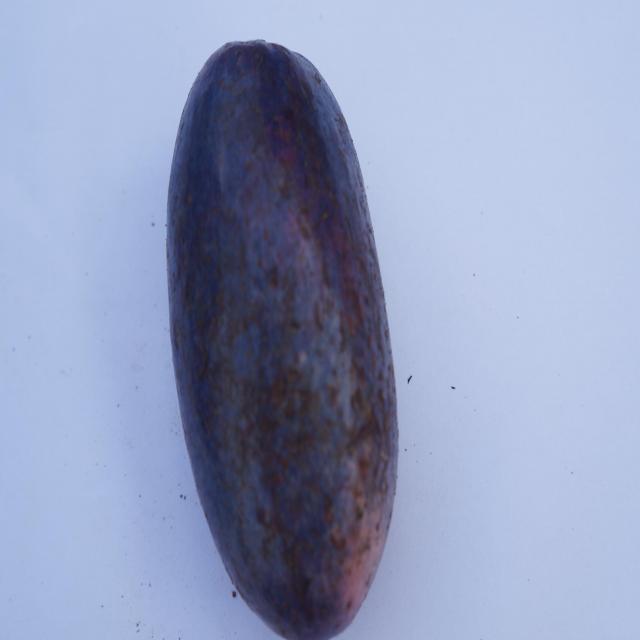
Plum grade: unaffected